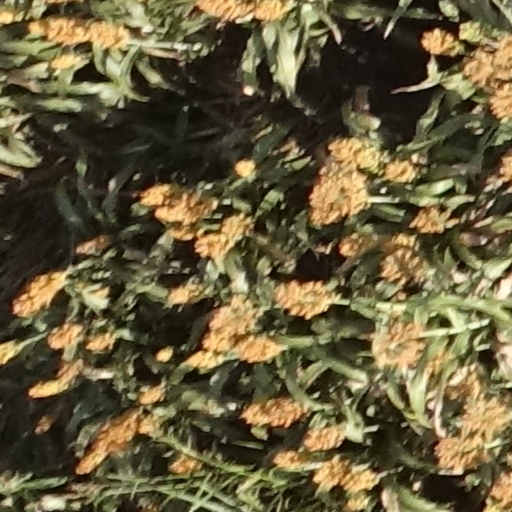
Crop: sorghum